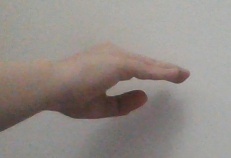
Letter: jeem